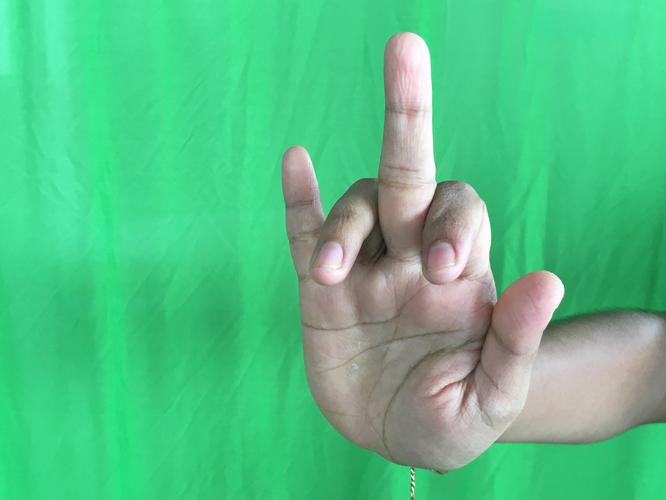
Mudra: Shukatundam
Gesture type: single_hand